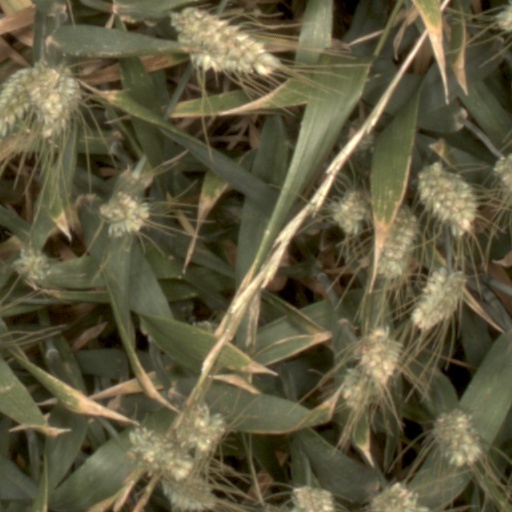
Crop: wheat